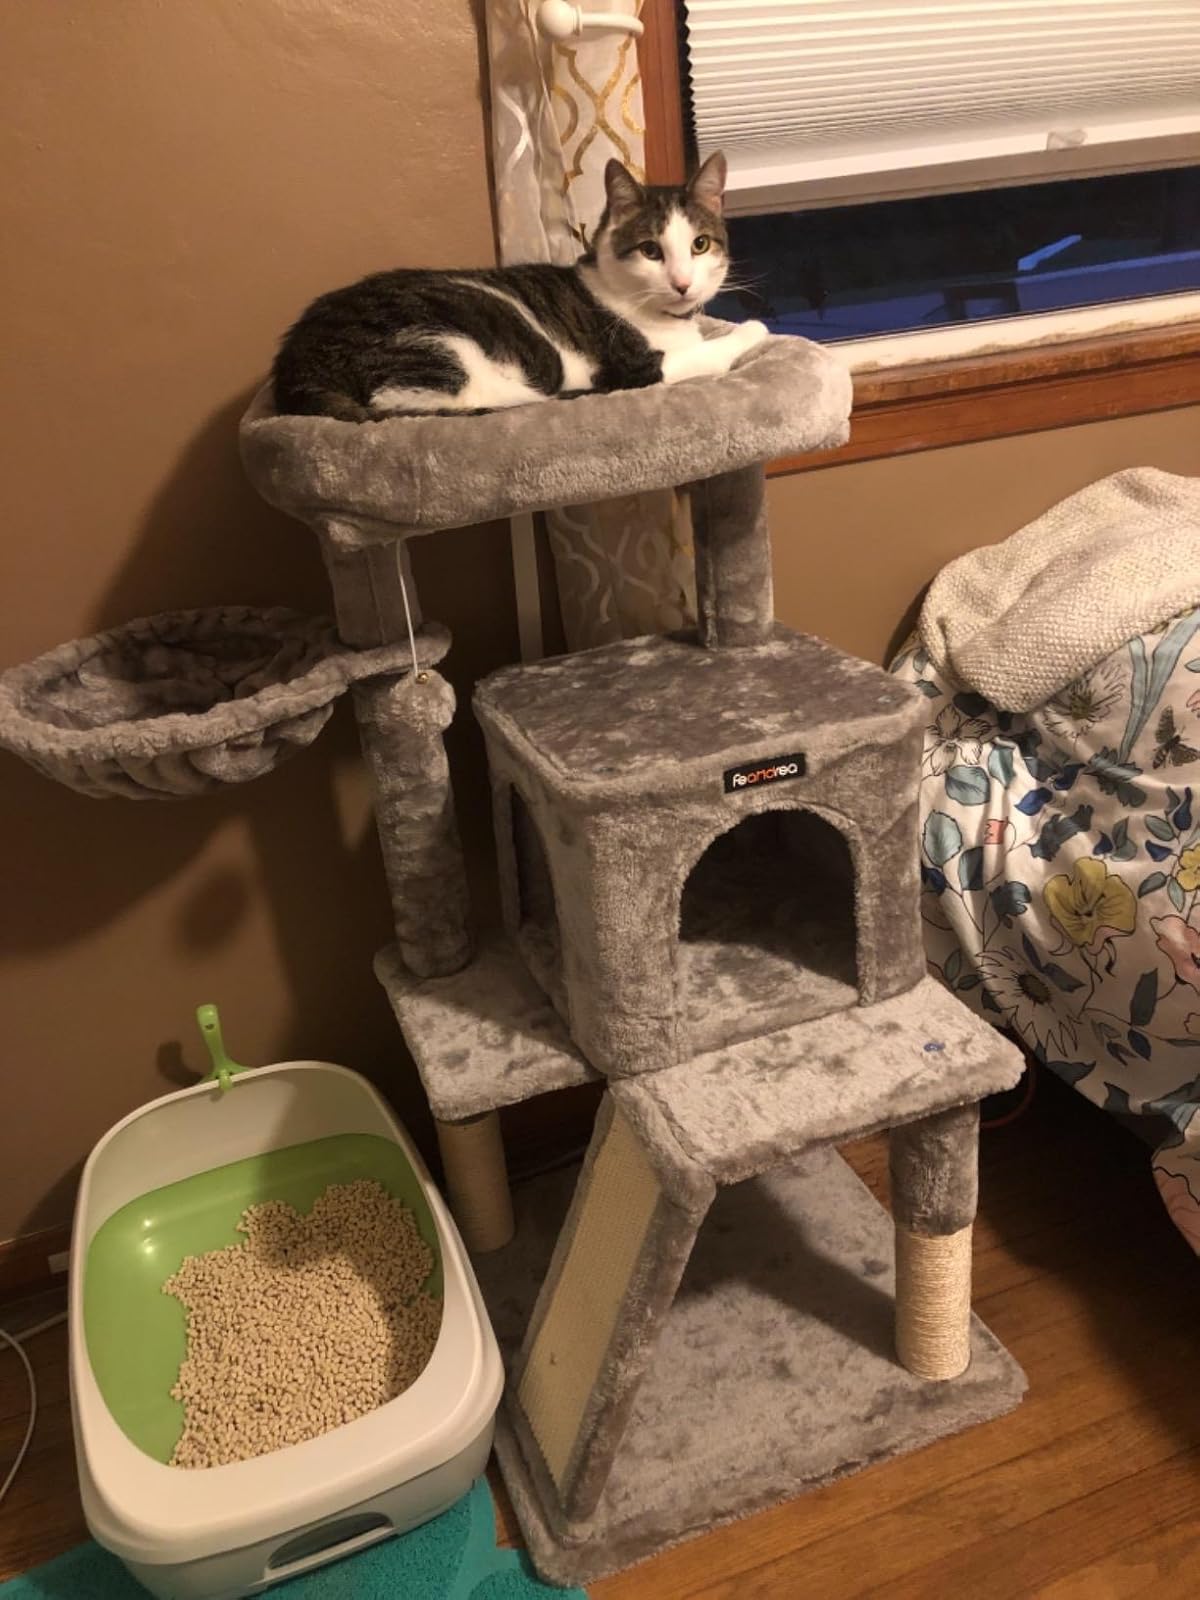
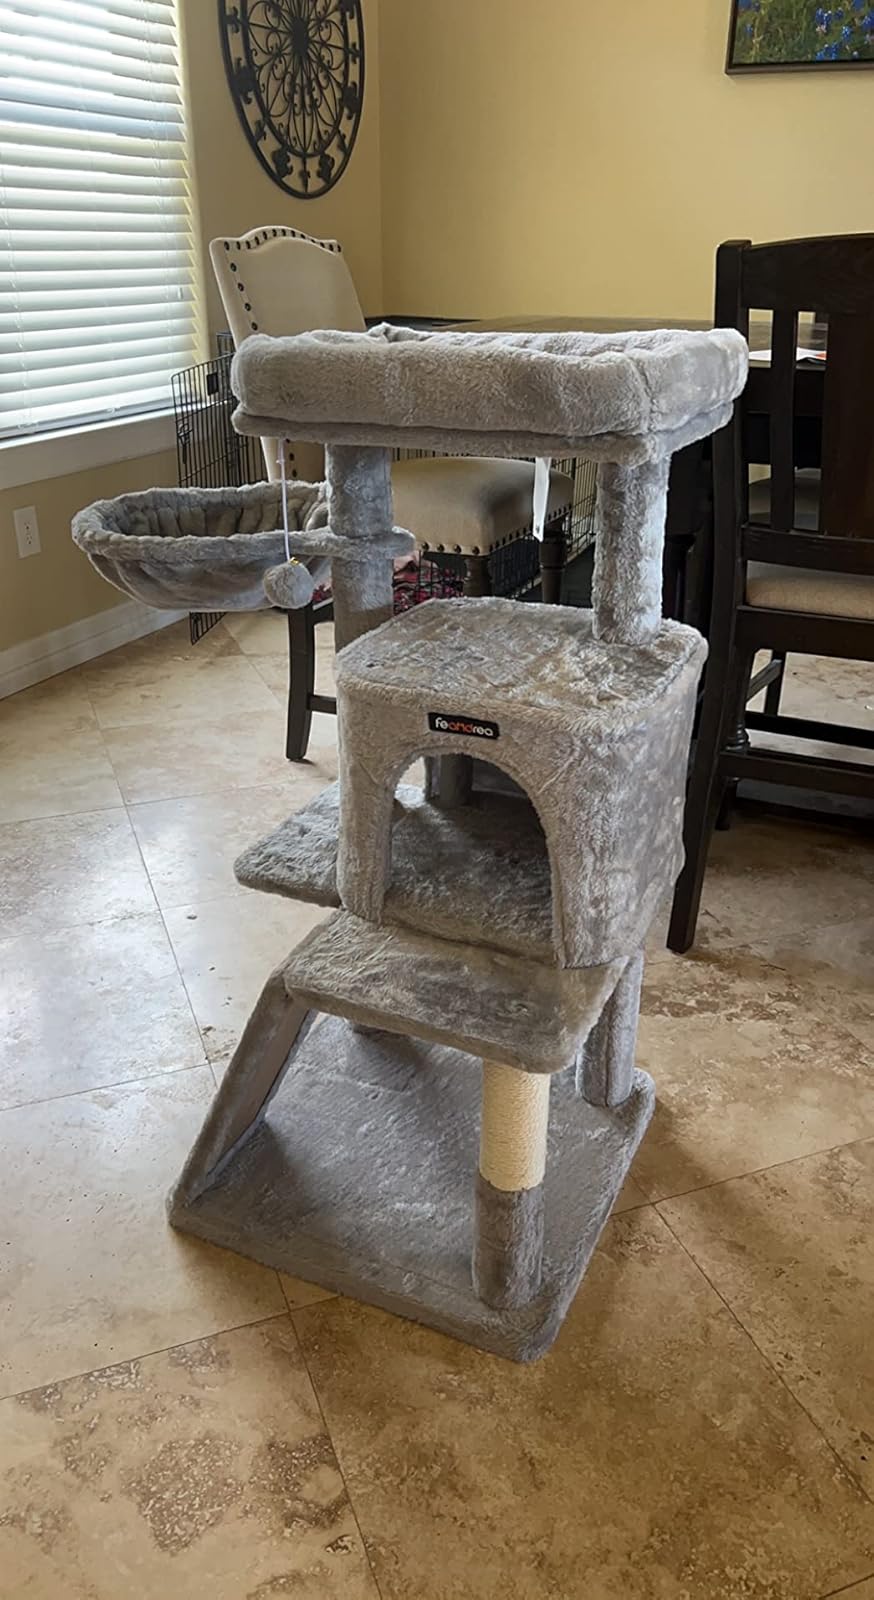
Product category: items_cat tree
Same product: yes